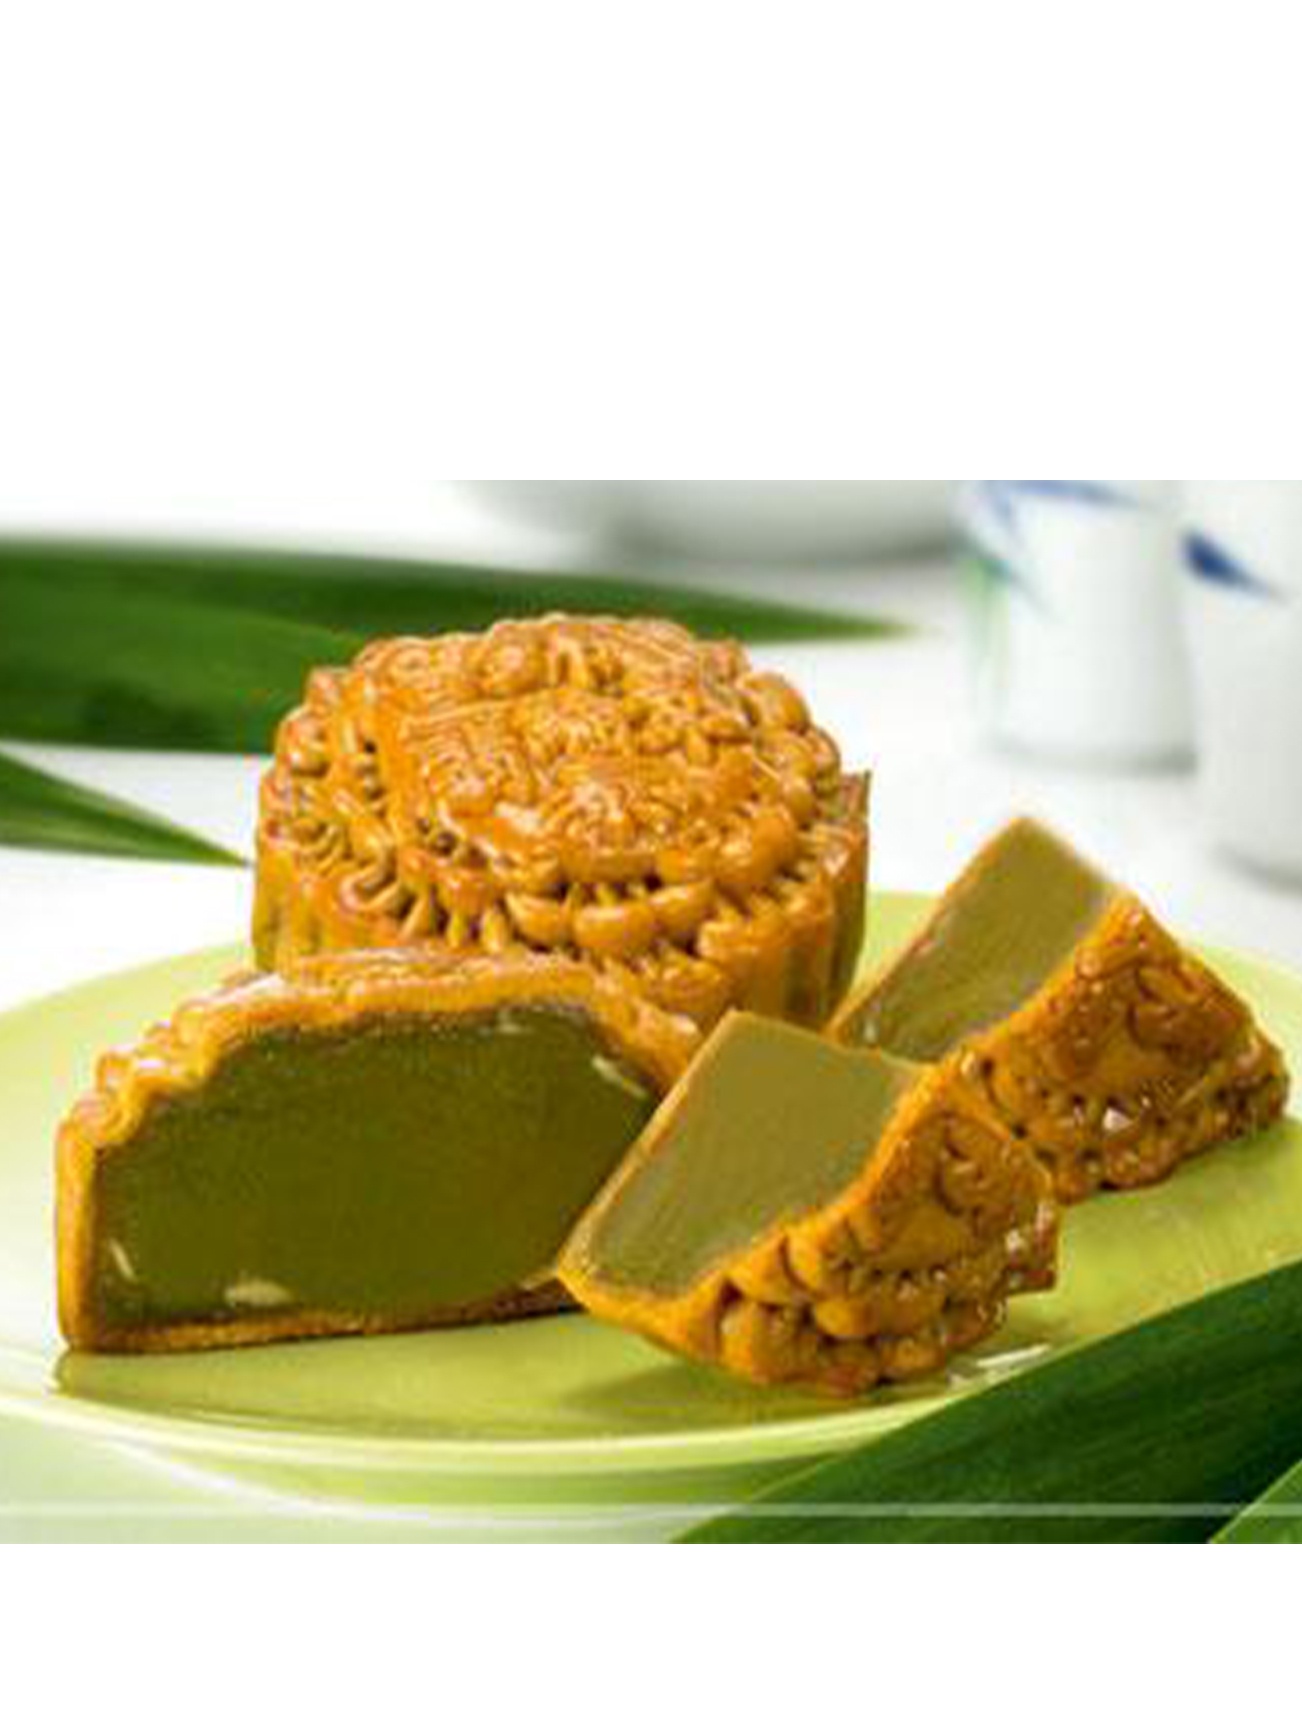
KLT GOLDEN JADE 1S
Brand: Village Grocer - M City
KLT GOLDEN JADE 1S
Category: Food, Beverages & Tobacco > Food Items > Bakery